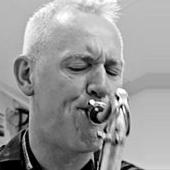
Age: 46